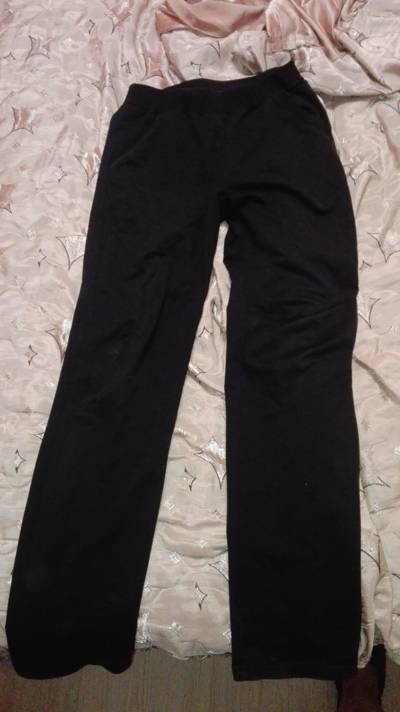
Waste category: clothes